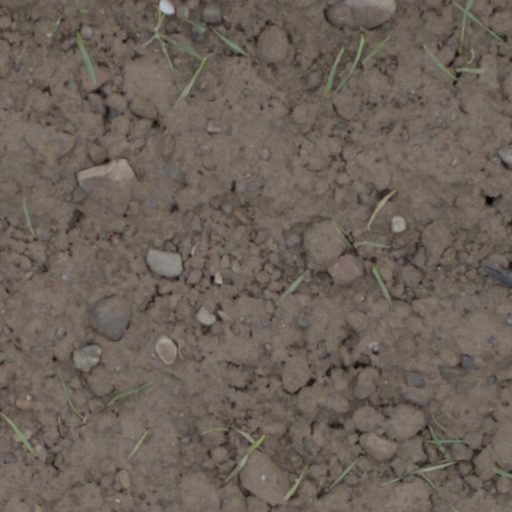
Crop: wheat